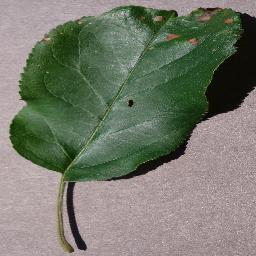
Label: Apple___Black_rot